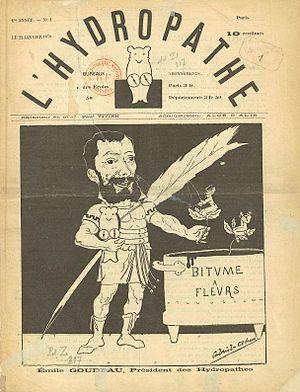
Émile Goudeau est un journaliste, romancier et poète français.
Les Hydropathes est un club littéraire parisien, fondé par le poète et romancier Émile Goudeau, et qui a existé entre 1878 et 1880 puis, de façon éphémère, en 1884.